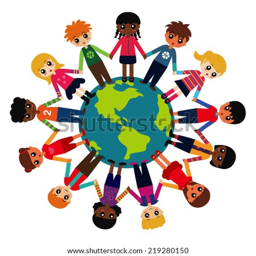
children around the world #